Typhoon Cimaron (2006)

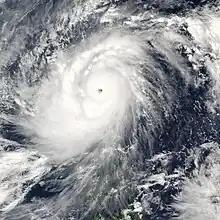
Cimaron near peak intensity off the Luzon coast, on October 29

Typhoon Cimaron, known in the Philippines as Super Typhoon Paeng, was the most intense tropical cyclone to strike the Philippine island of Luzon since Typhoon Zeb in 1998. Originating from a tropical depression on October 25, Cimaron developed within an environment strongly favoring tropical cyclogenesis east of the Philippines. On October 28, the system underwent rapid intensification, culminating in attaining its peak strength with winds of . Estimates from the Joint Typhoon Warning Center ranked the system as a Category 5-equivalent super typhoon with one-minute sustained winds of , though this is argued to have underrepresented the typhoon's strength. The system moved ashore near Casiguran, Aurora in northern Luzon at peak strength. Crossing the island, Cimaron emerged over the South China Sea where conditions allowed for temporary reorganization. After becoming nearly stationary on November 1, the typhoon executed a tight anti-cyclonic loop and rapidly weakened. The storm degenerated into a tropical depression on November 4, before dissipating three days later off the coast of Vietnam.